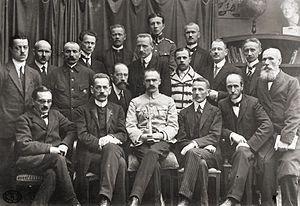
Józef Klemens Piłsudski, né le 5 décembre 1867 Zulów, près de Vilnius, et mort le 12 mai 1935 à Varsovie, est un homme d’État polonais. Il est dirigeant du Parti Socialiste Polonais, chef d'État de 1918 à 1922, et Premier ministre à deux reprises entre 1926 et 1930.